Anton Ingolič

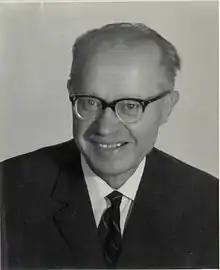
Anton Ingolič in the 1960s

Anton Ingolič (5 January 1907 – 11 March 1992) was a Slovene writer, playwright, and editor.